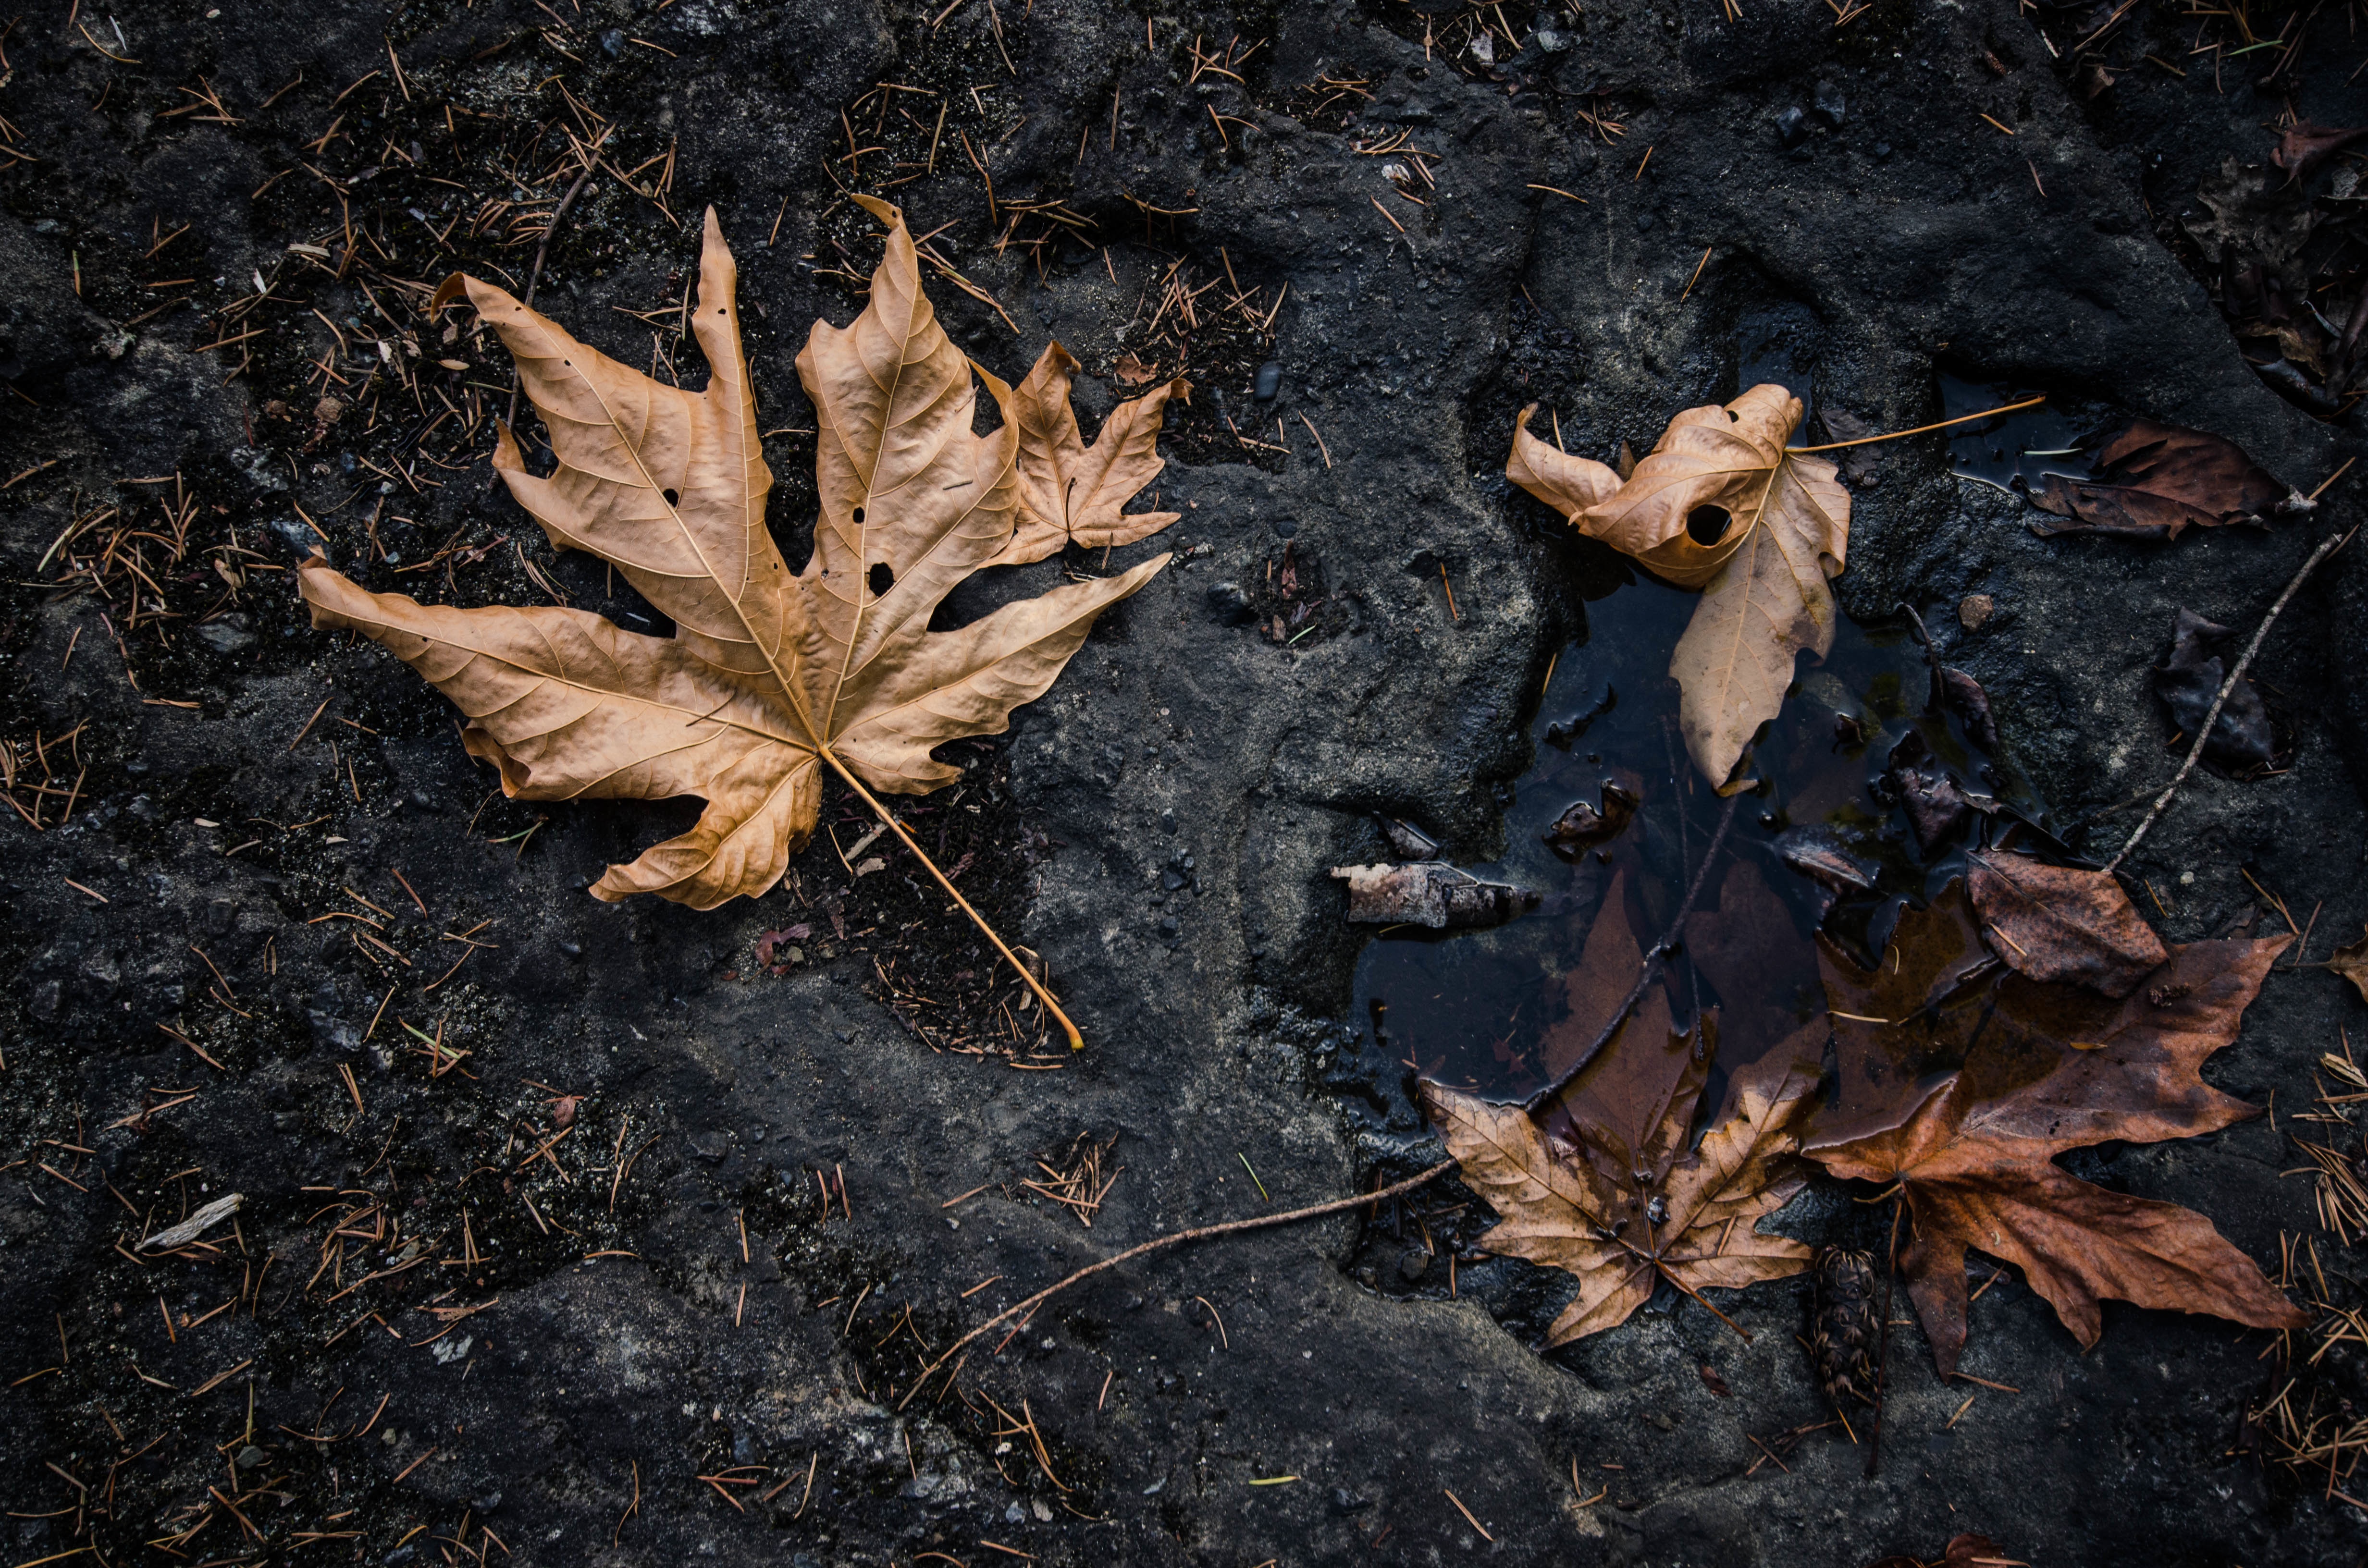
tree, nature, forest, branch, plant, leaf, flower, autumn, soil, flora, season, maple tree, maple leaf, woodland, woody plant, land plant